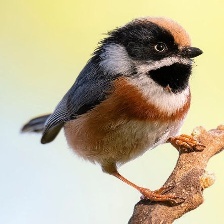
Species: BLACK THROATED BUSHTIT
Scientific name: AEGITHALOS CONCINNUS